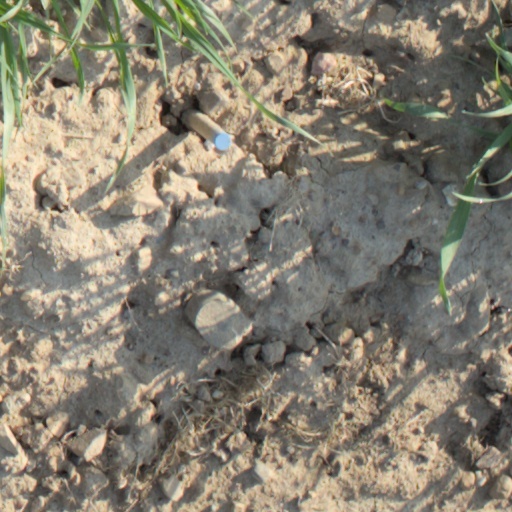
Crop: wheat